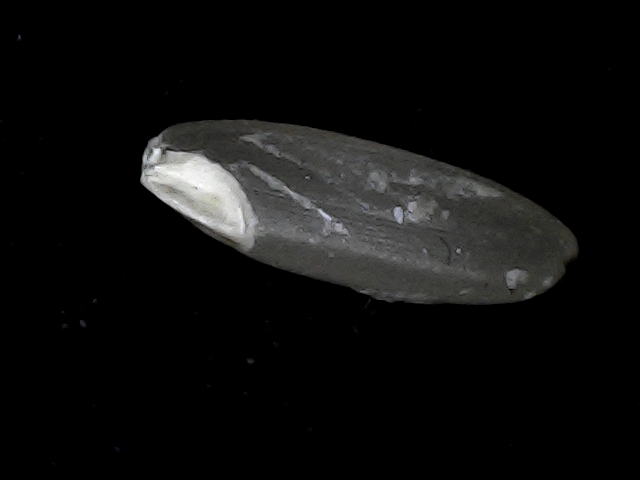
Rice variety: BD93